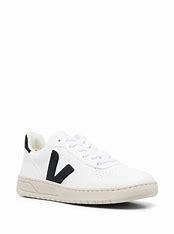
Brand: Veja
Model: V 10 CWL